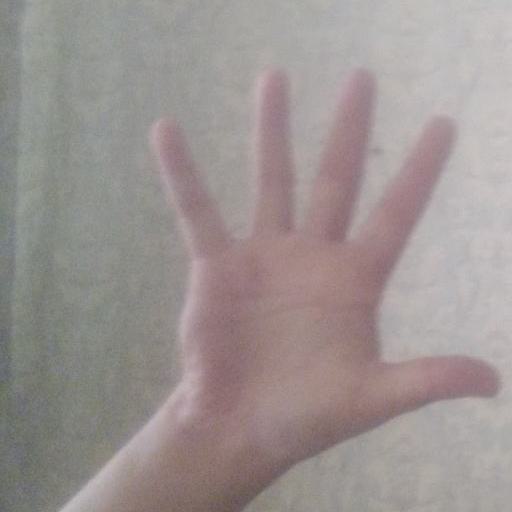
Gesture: palm